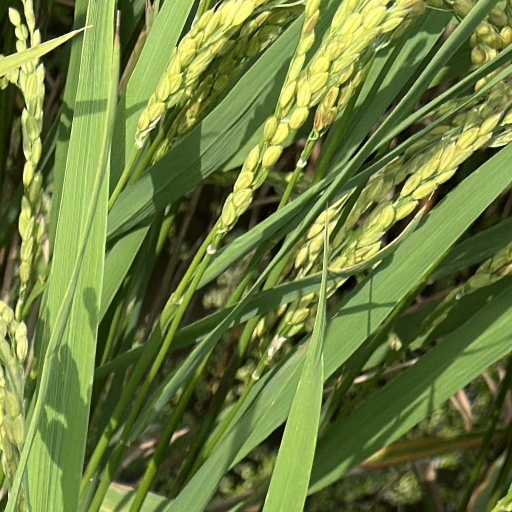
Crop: rice